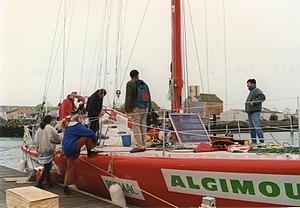
Algimouss au départ du Vendée Globe 1996-1997
Raphaël Dinelli, né le 13 mai 1968 à Floirac, est un navigateur français.